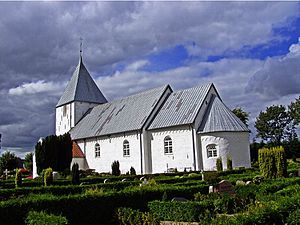
Højst Kirke
Højst Kirke
fra sydøst
Højst Kirke, ca. 8 km SØ for Løgumkloster